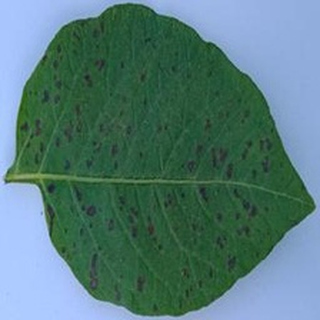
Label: potato_early_blight